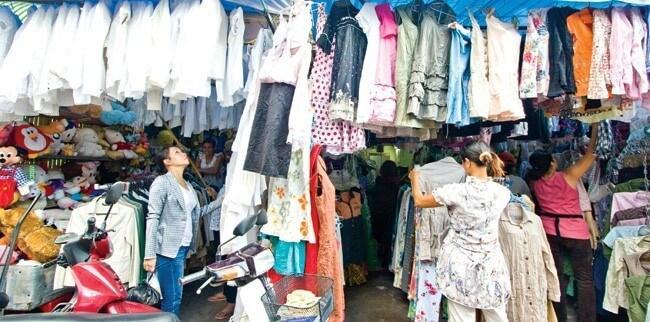
có một vài người đang đứng ở cửa hàng bán quần áo